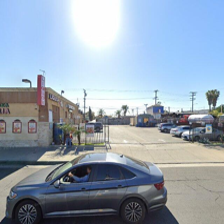
Label: streetView